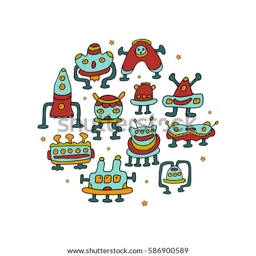
funny robots - aliens in the circle .